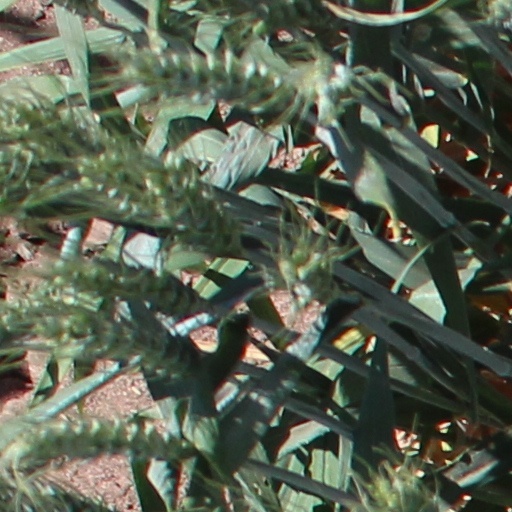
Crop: wheat